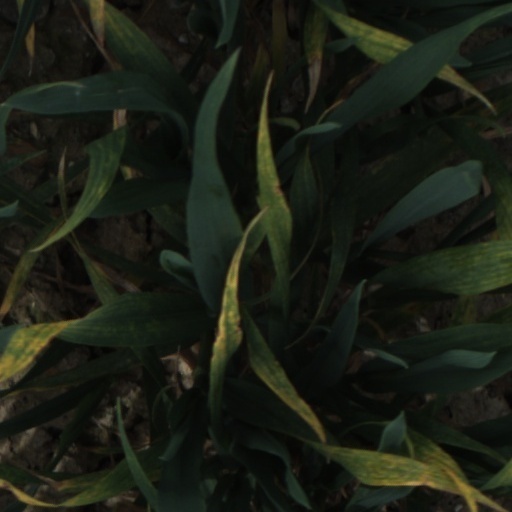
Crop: wheat